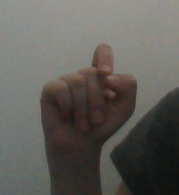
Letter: fa